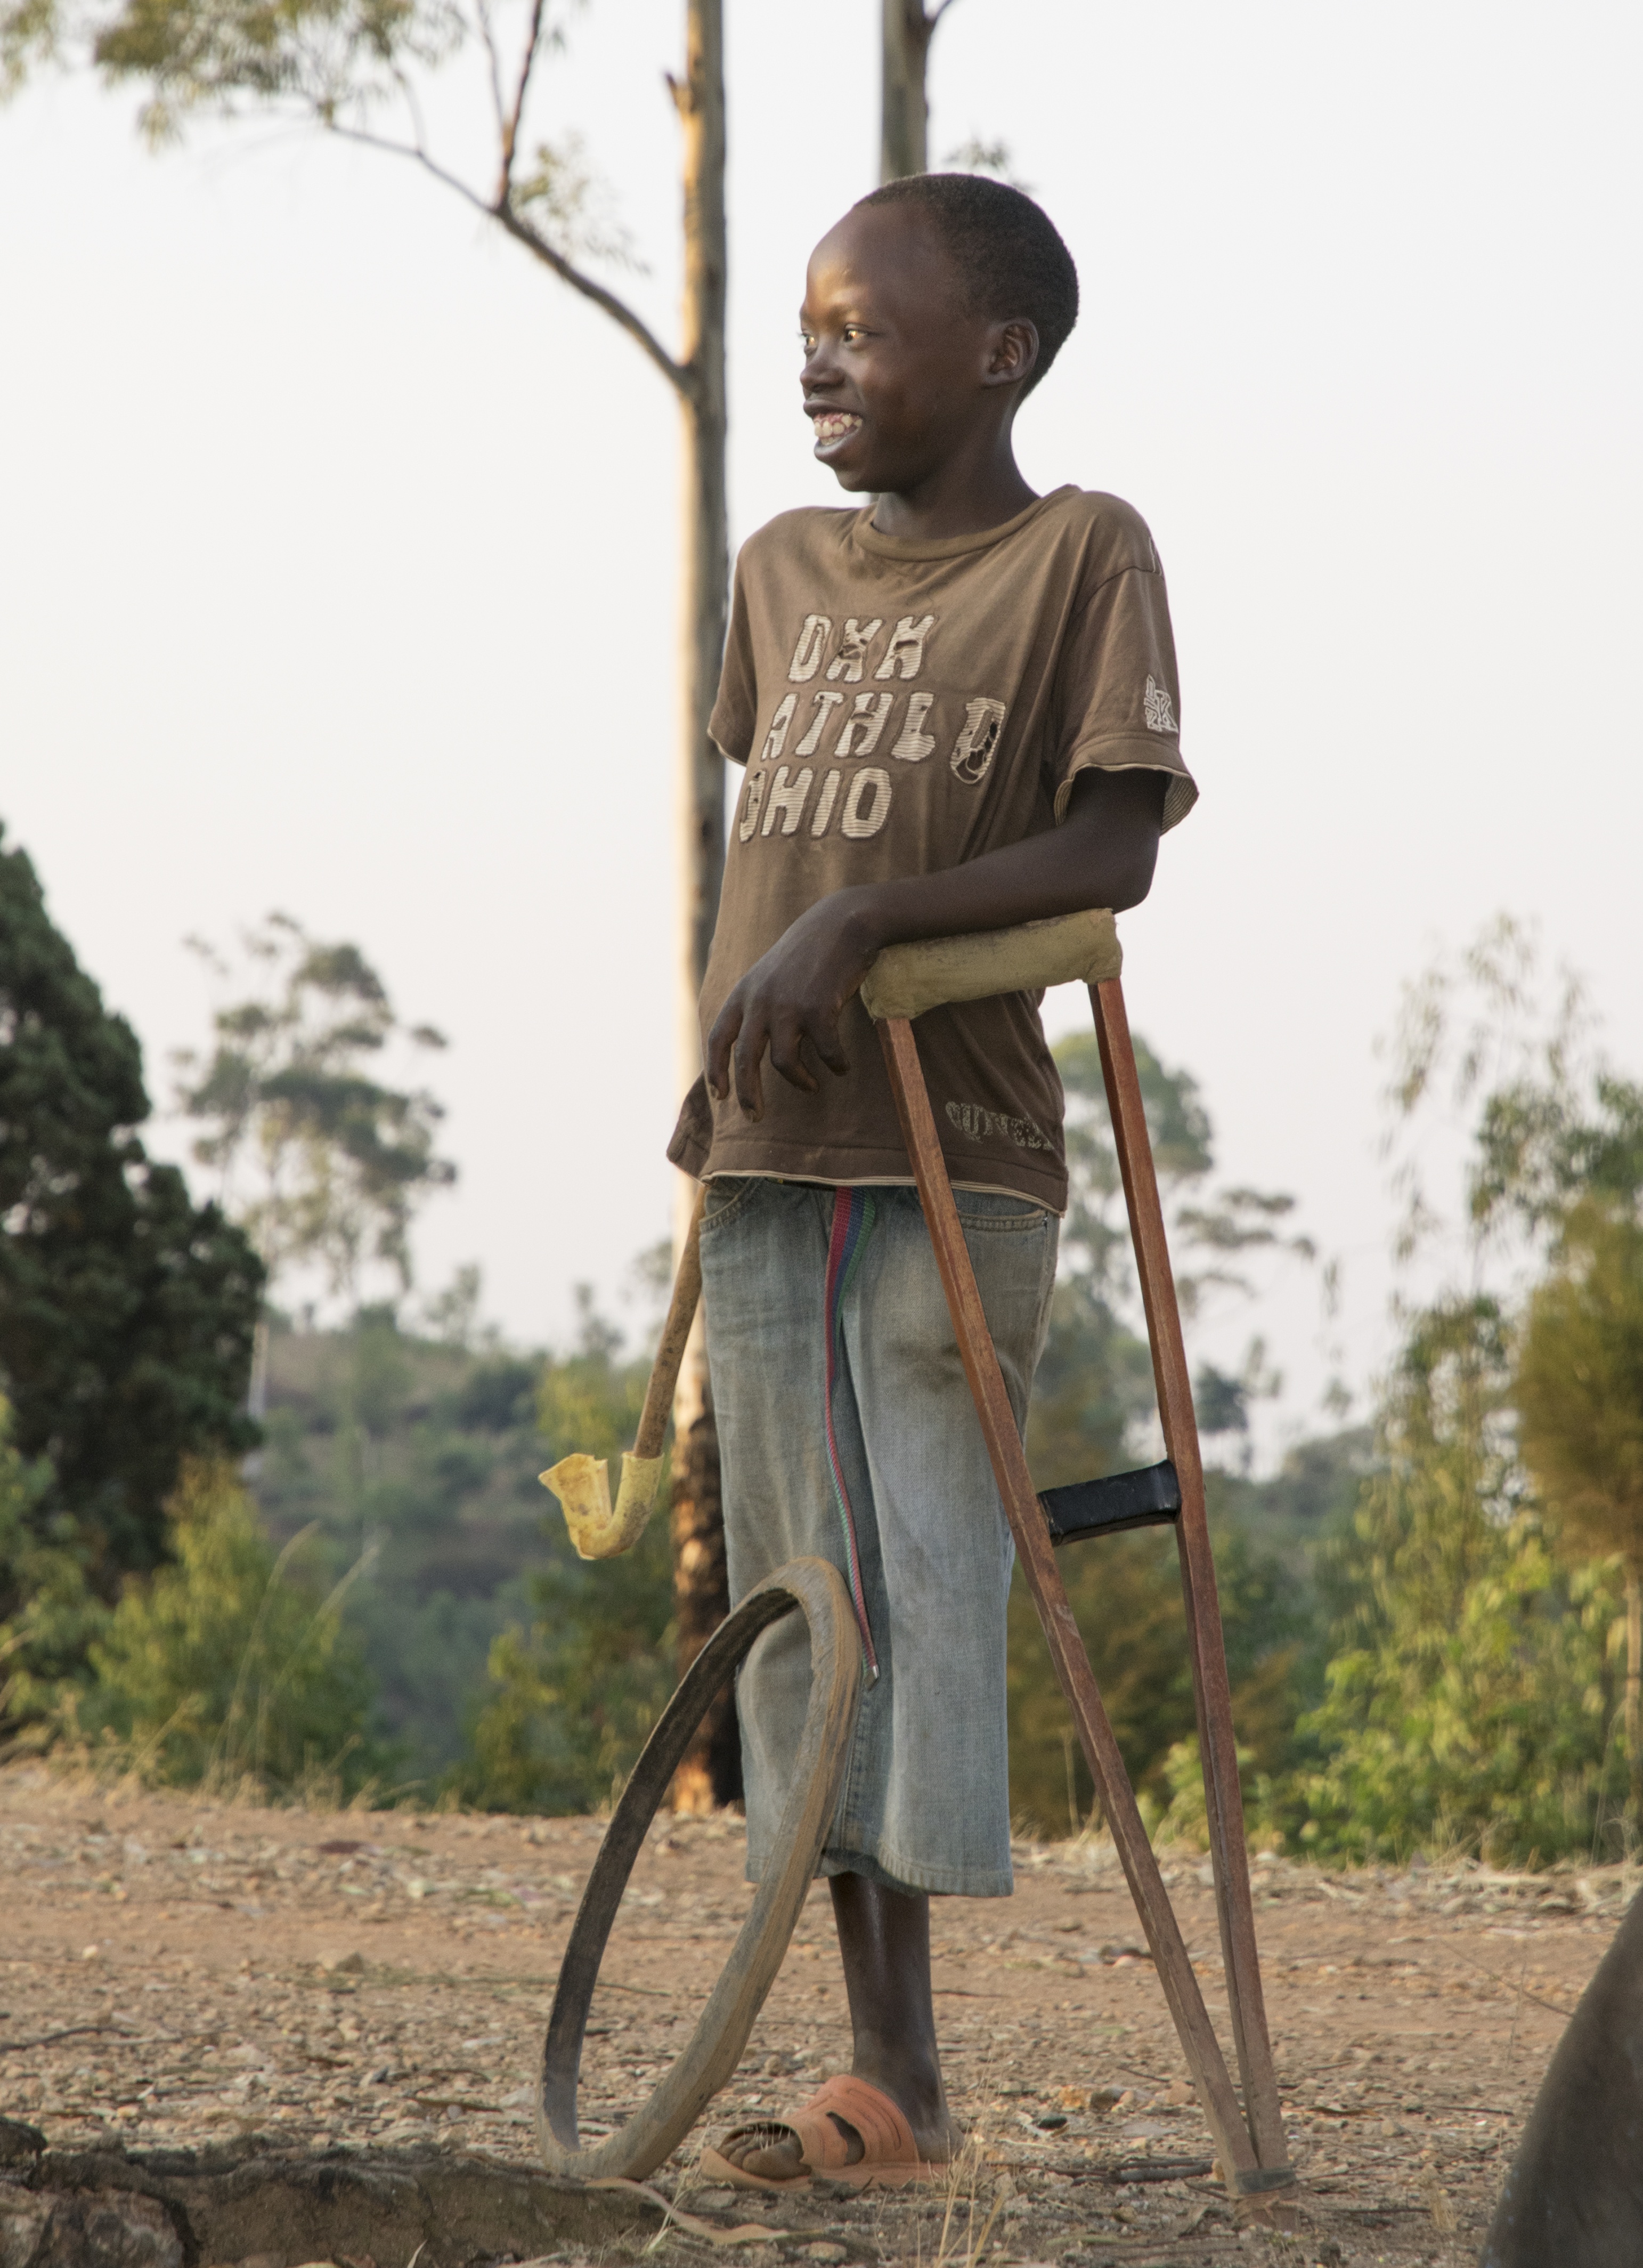
person, people, wheel, guy, spring, africa, child, agriculture, smile, life, sculpture, destiny, lame, crutch, handicapp, human positions